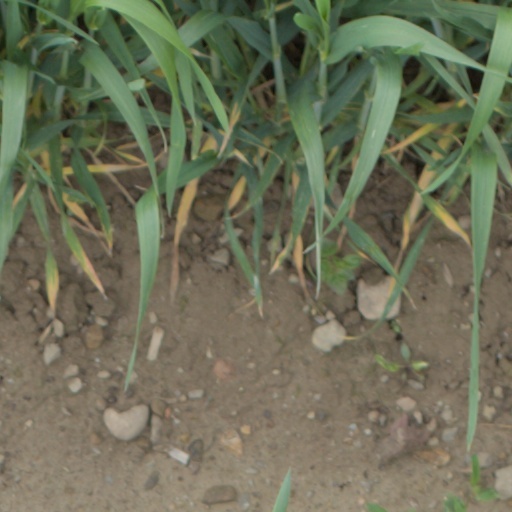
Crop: wheat